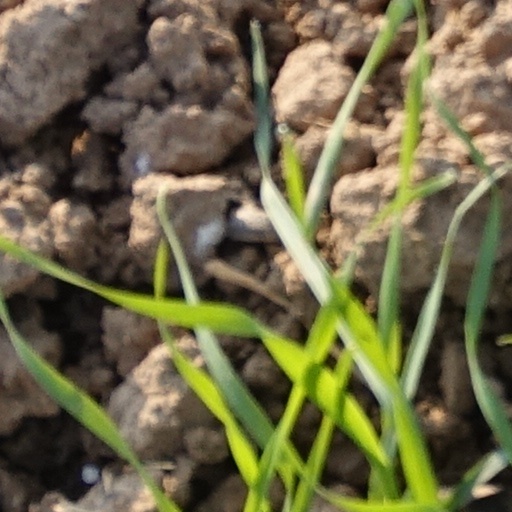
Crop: wheat